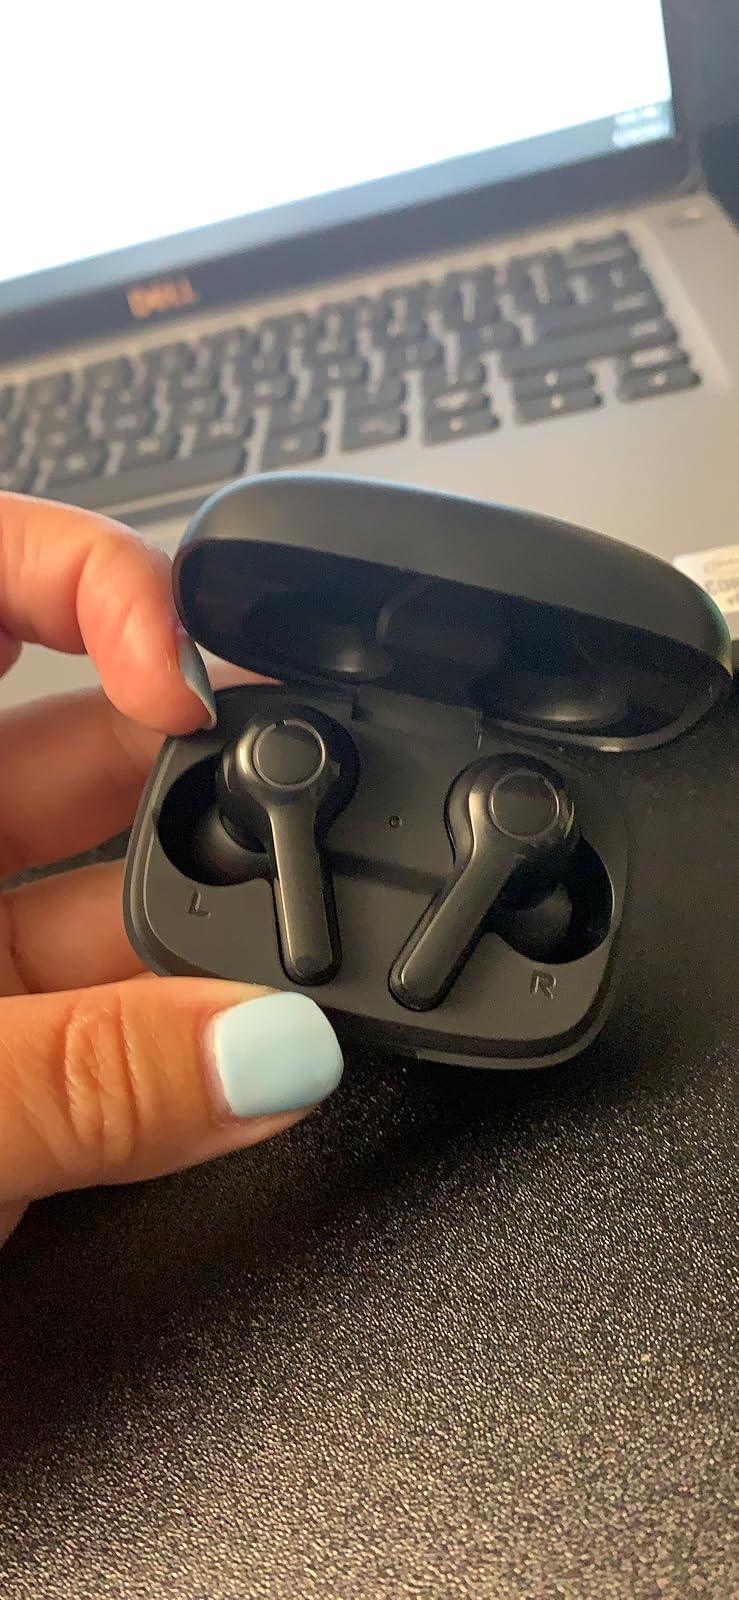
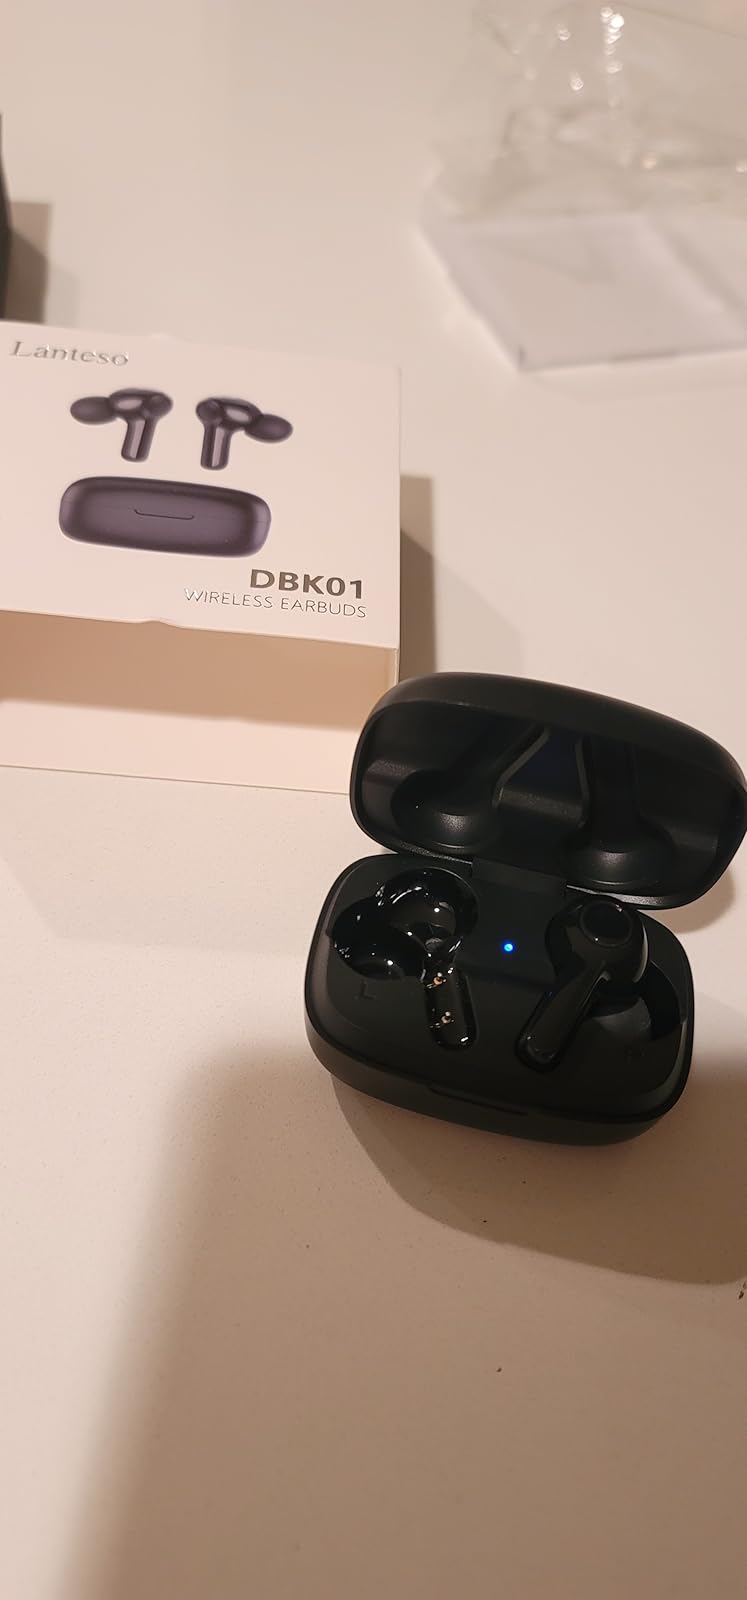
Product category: earbuds
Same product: yes